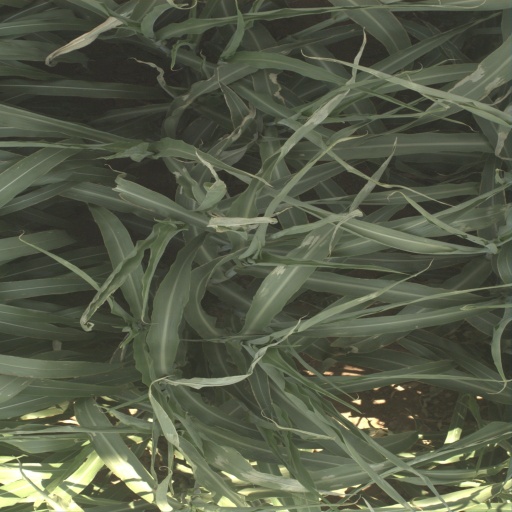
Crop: sorghum